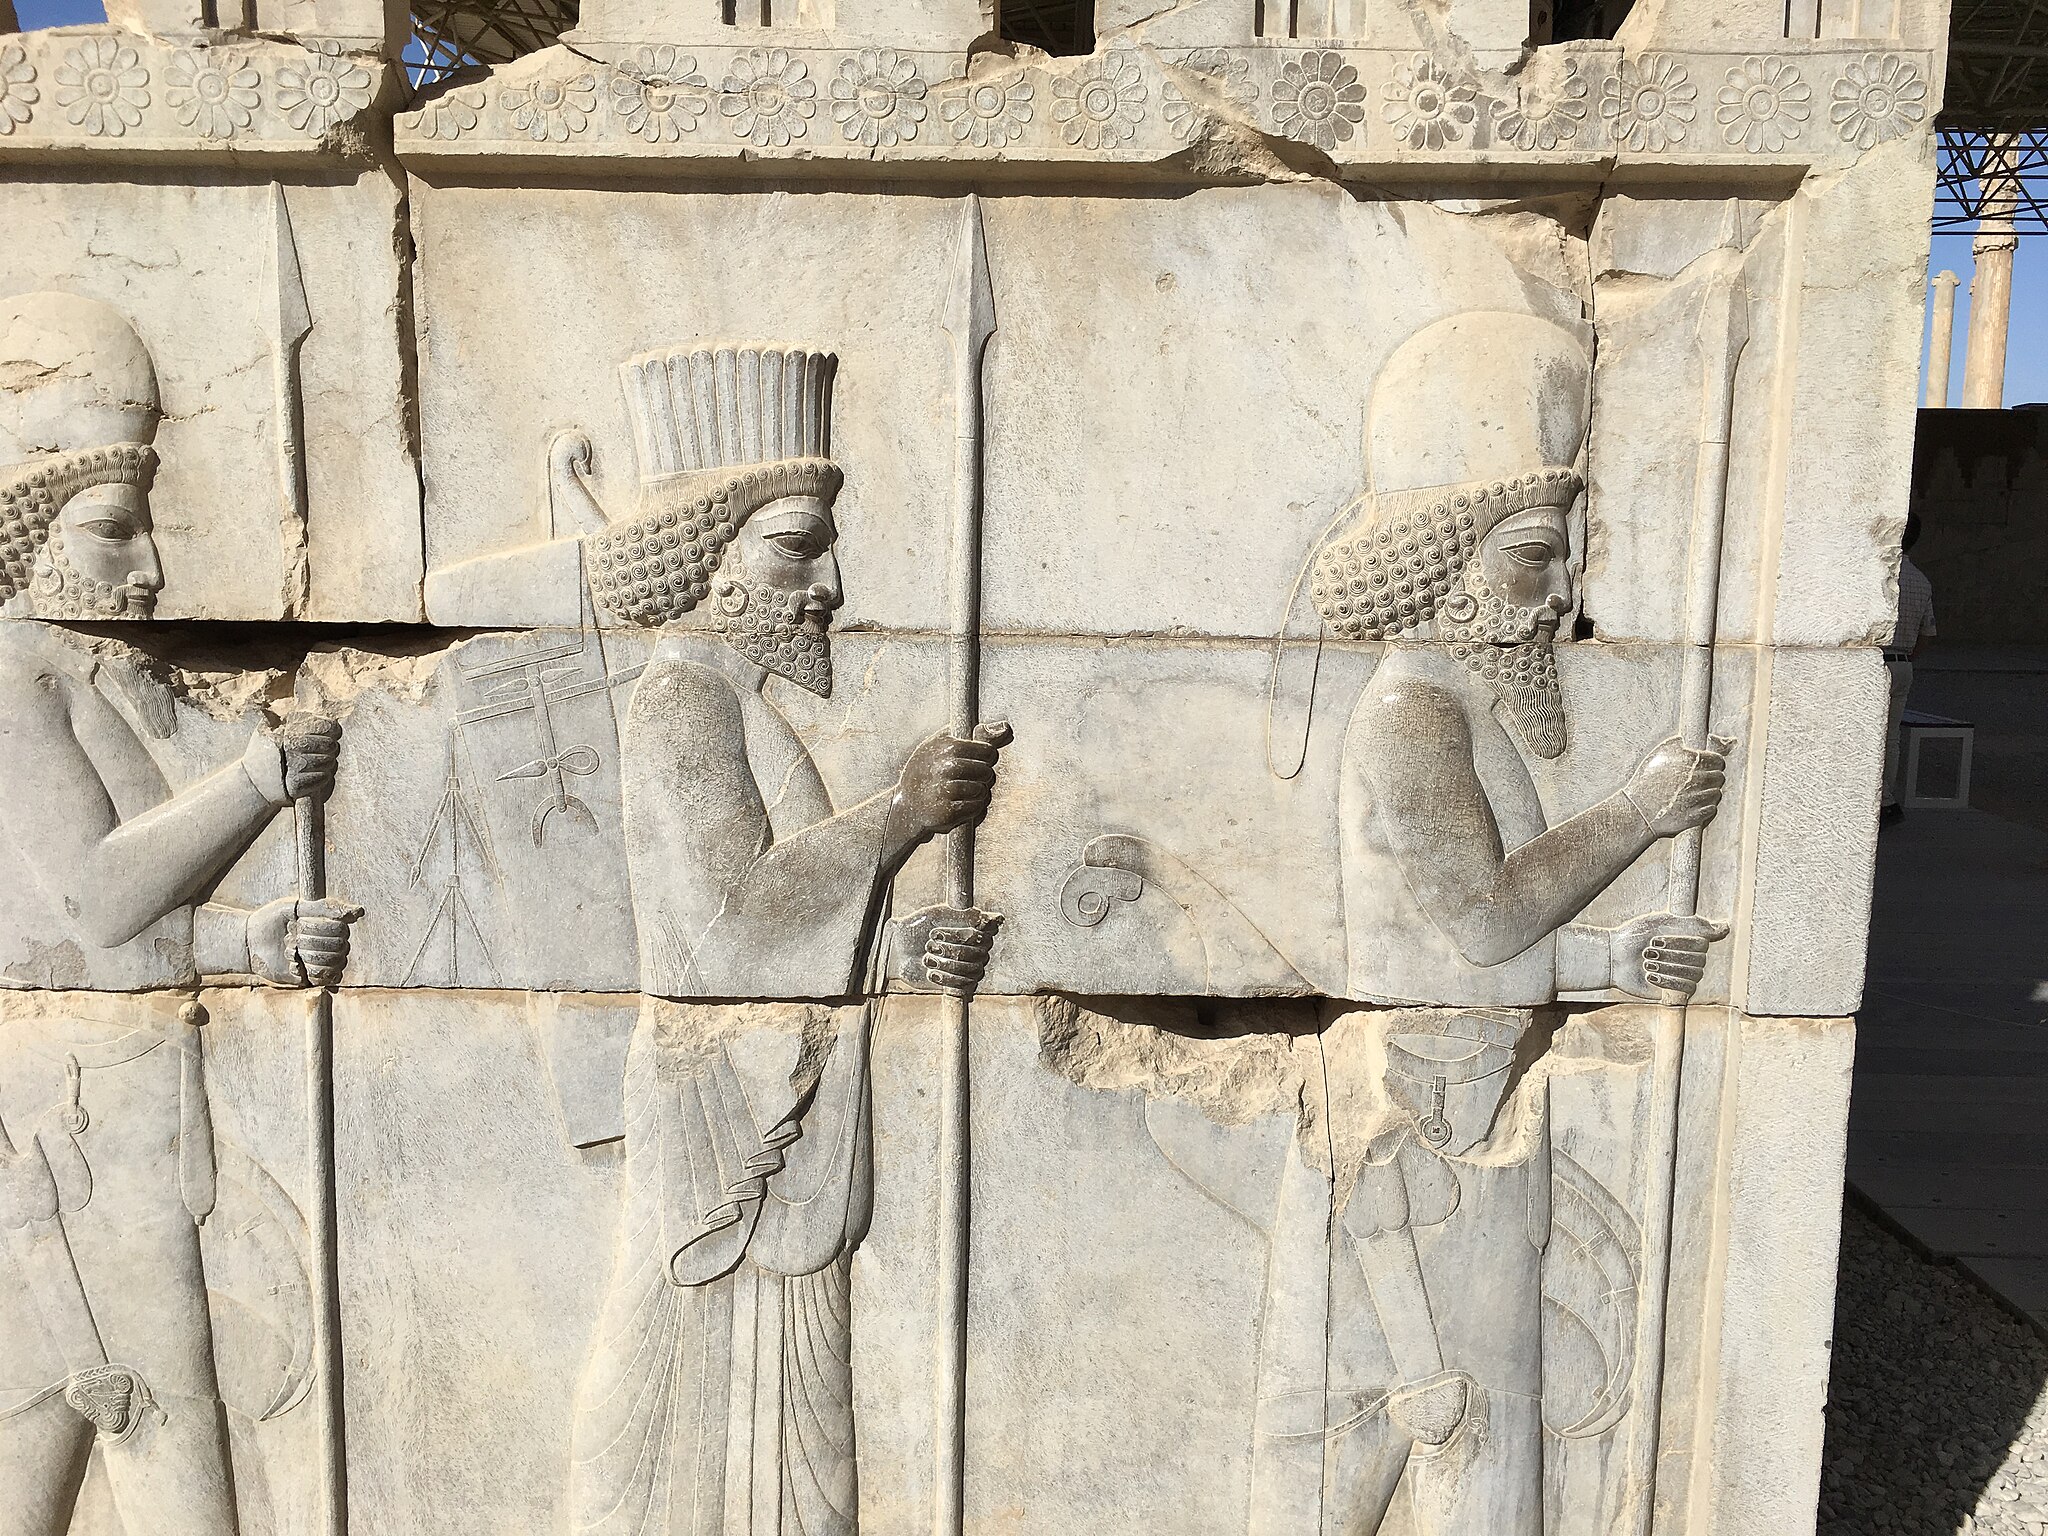
Title: 3تخت جمشید
Date: 2018-03-23 09:35:44
Categories: Images from Wiki Loves Monuments 2018, Self-published work, Cultural heritage monuments in Iran with known IDs, Uploaded via Campaign:wlm-ir, Reliefs of Achaemenid warriors in Persepolis, Images from Wiki Loves Monuments in Marvdasht, 2018 in Persepolis, Iran photographs taken on 2018-03-23, Images from Wiki Loves Monuments 2018 in Iran, Northern staircase of Tripylon